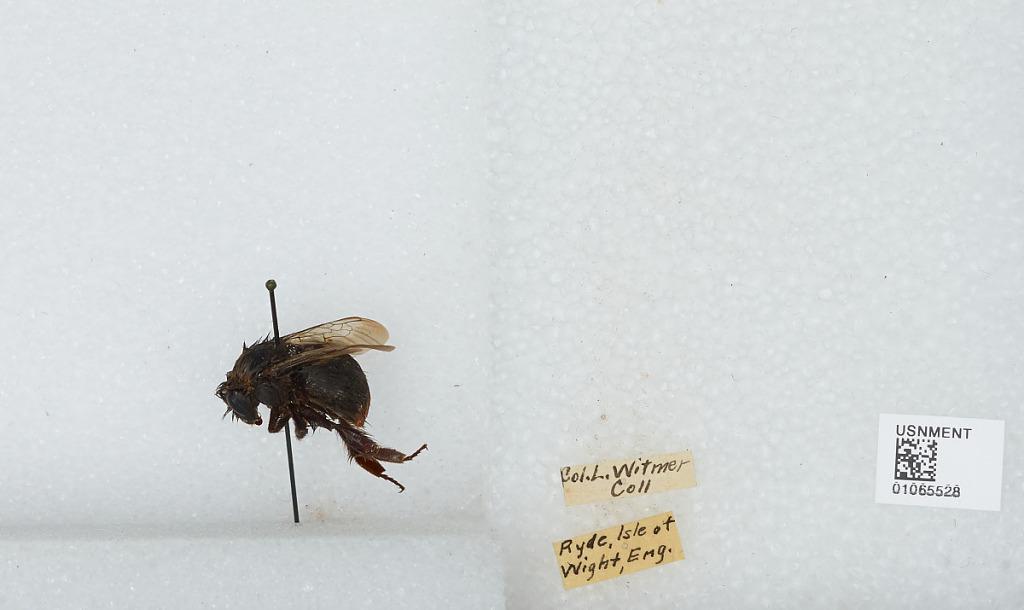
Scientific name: Bombus sp.
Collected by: L. Witmer
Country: United Kingdom
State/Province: England
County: Isle of Wight
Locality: Ryde
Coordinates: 50.73, -1.16328